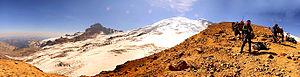
Le mont Rainier est un stratovolcan actif de la chaîne des Cascades situé dans l'État de Washington, aux États-Unis. Situé à environ 90 kilomètres au sud-est de la ville de Seattle, il reste un danger pour la population environnante estimée à environ 1,5 million d'habitants.